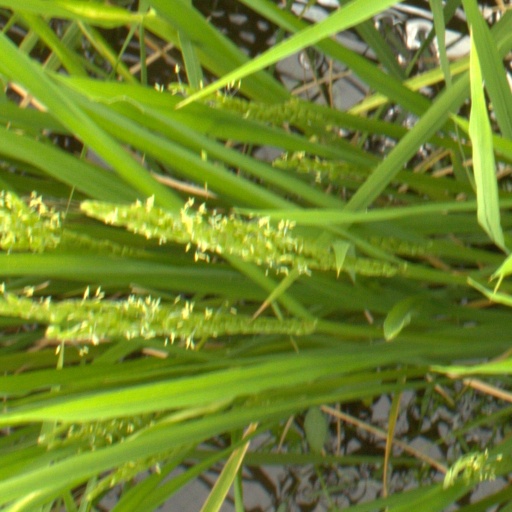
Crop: rice